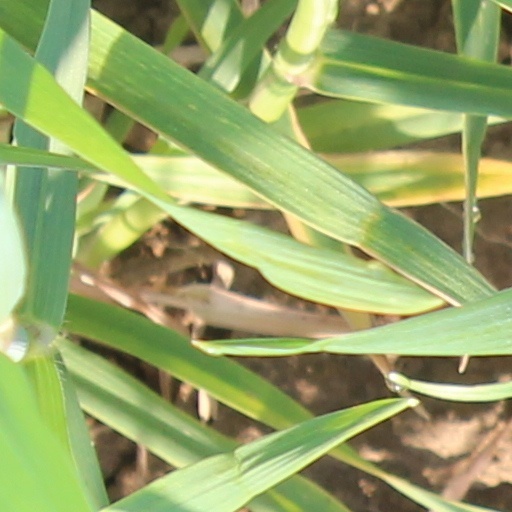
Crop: wheat